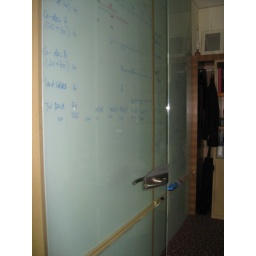
glass panel for notes in CEO office